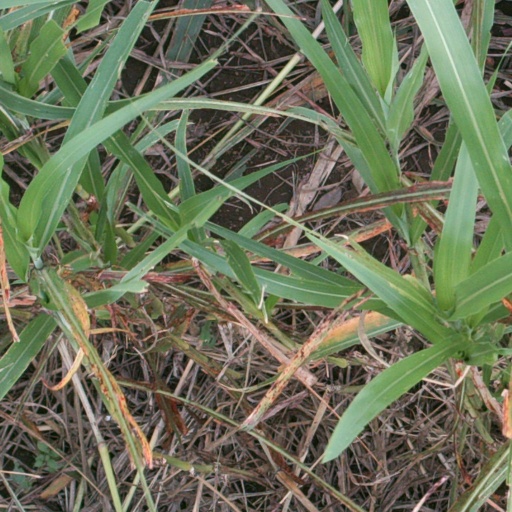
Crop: sorghum